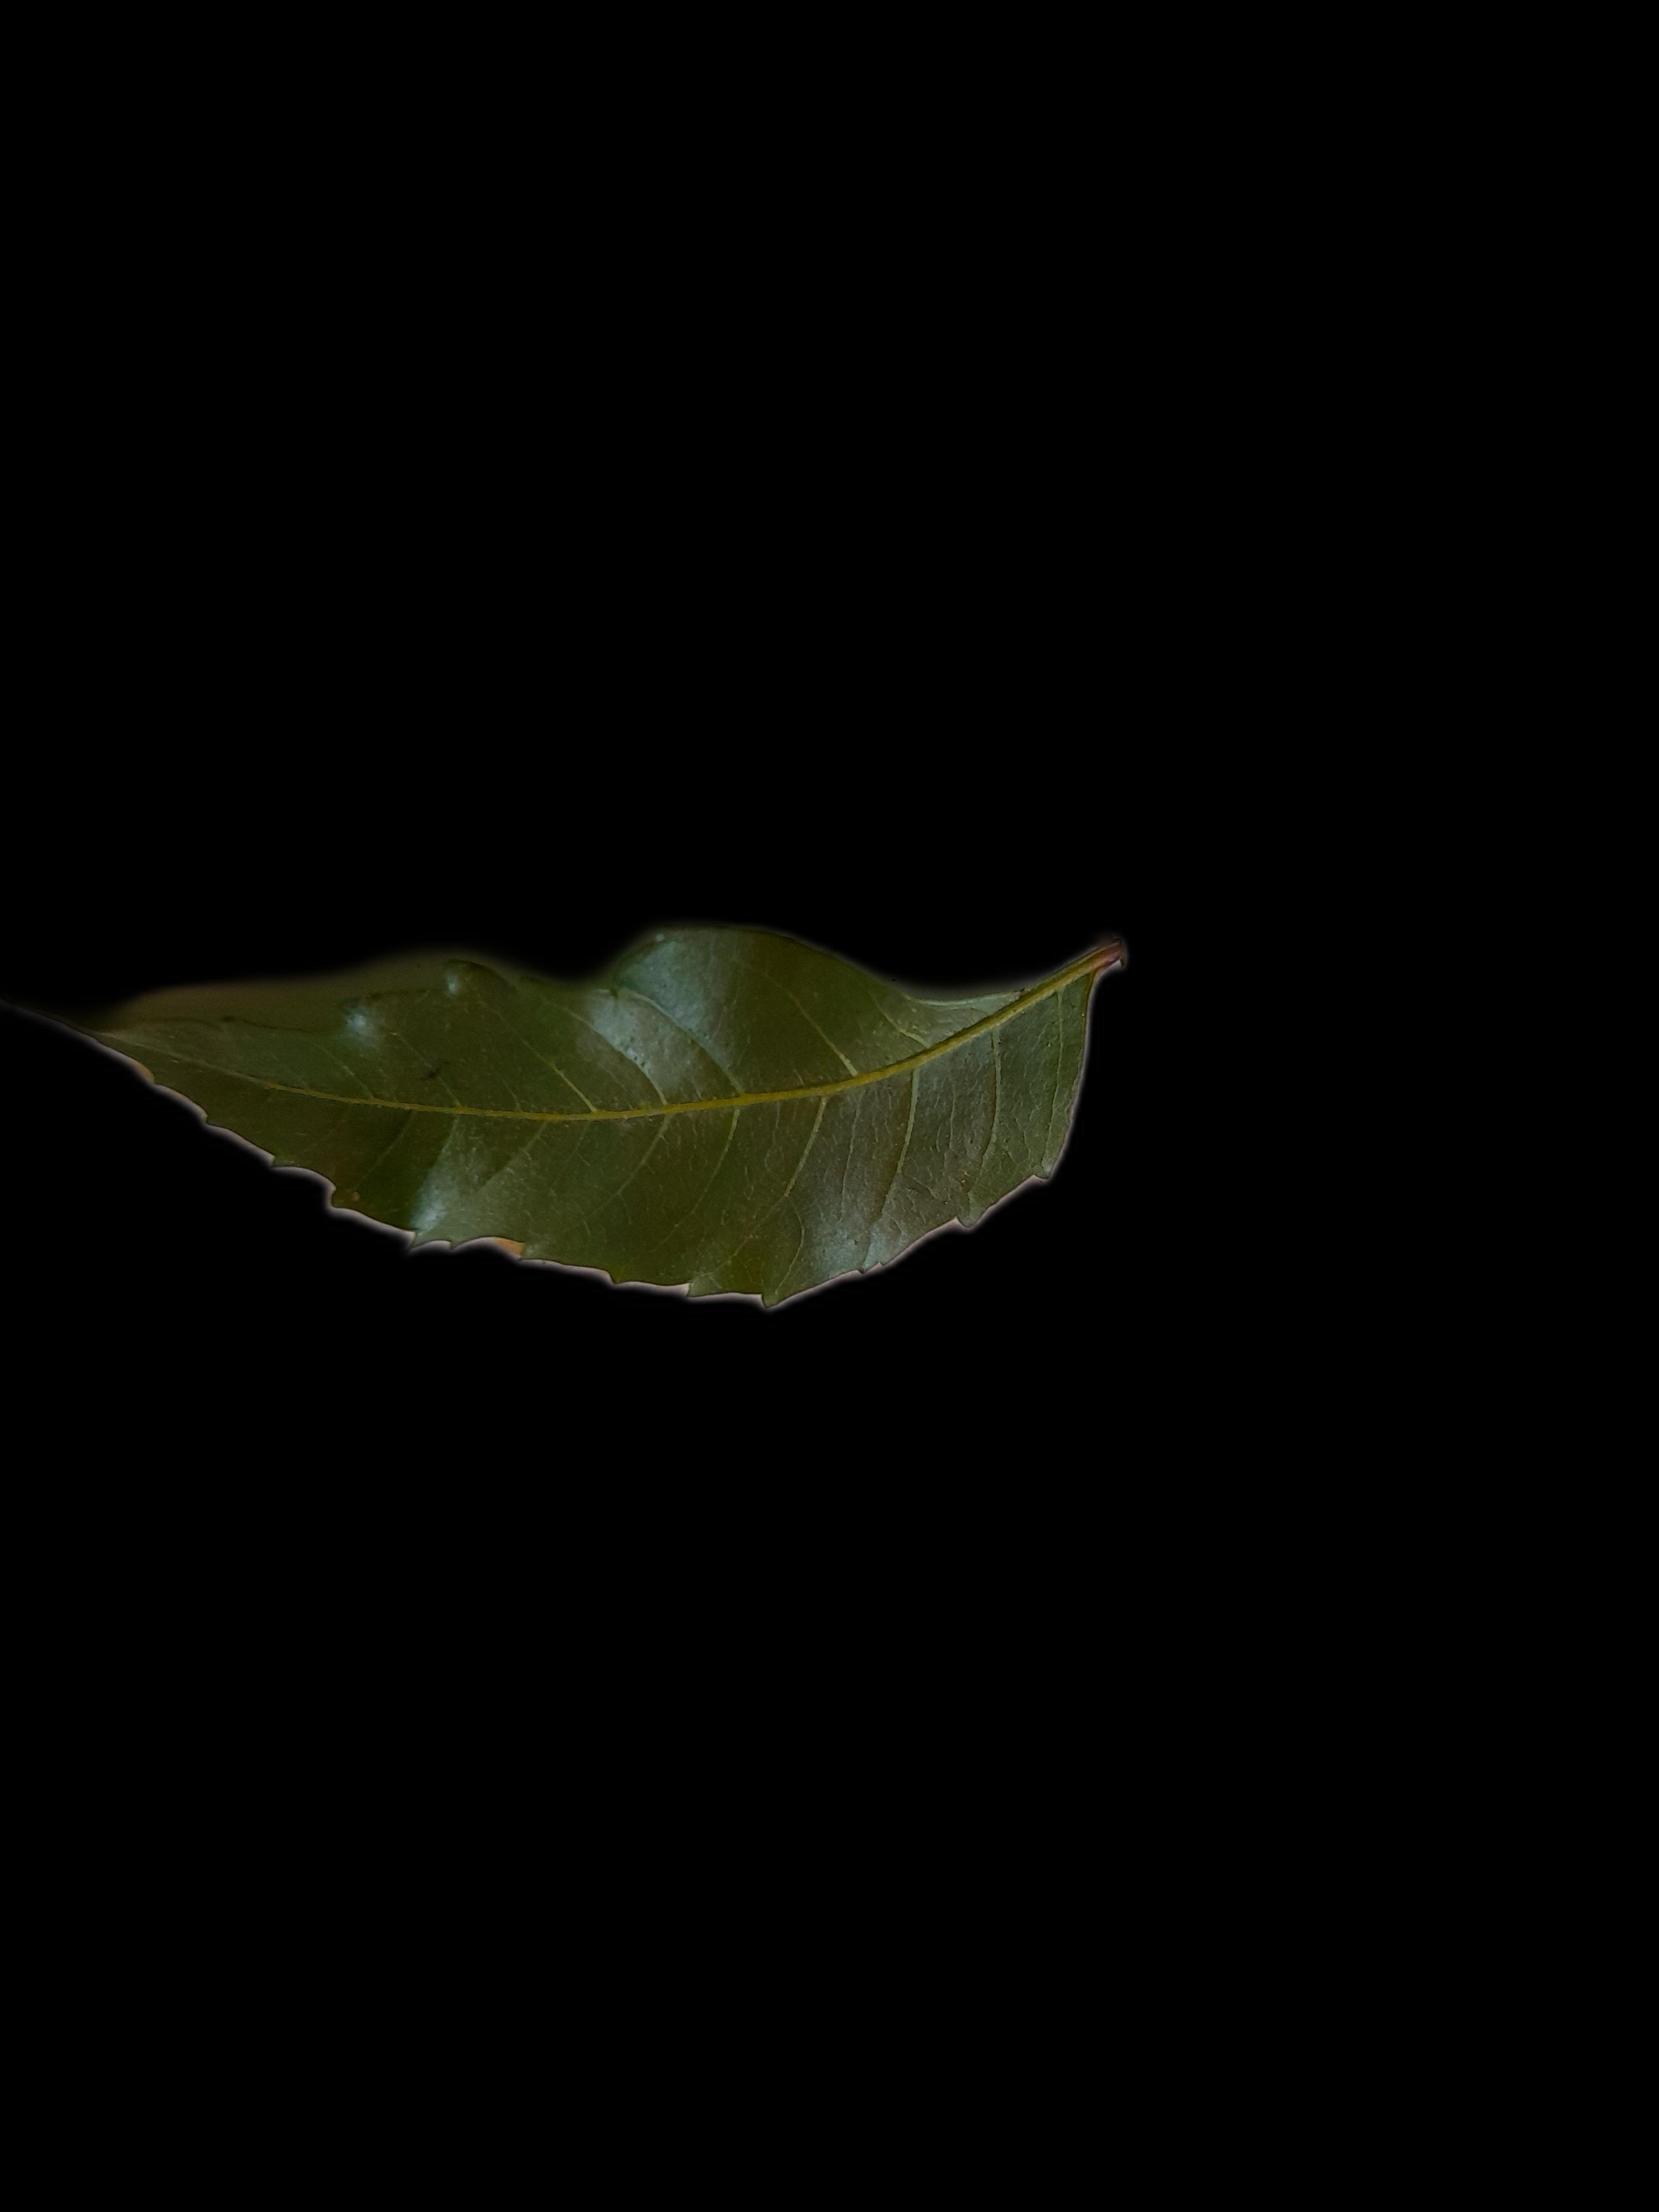
Plant: Neem